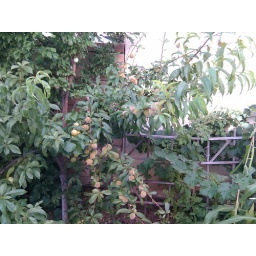
4 in 1 fruit tree is going crazy this year